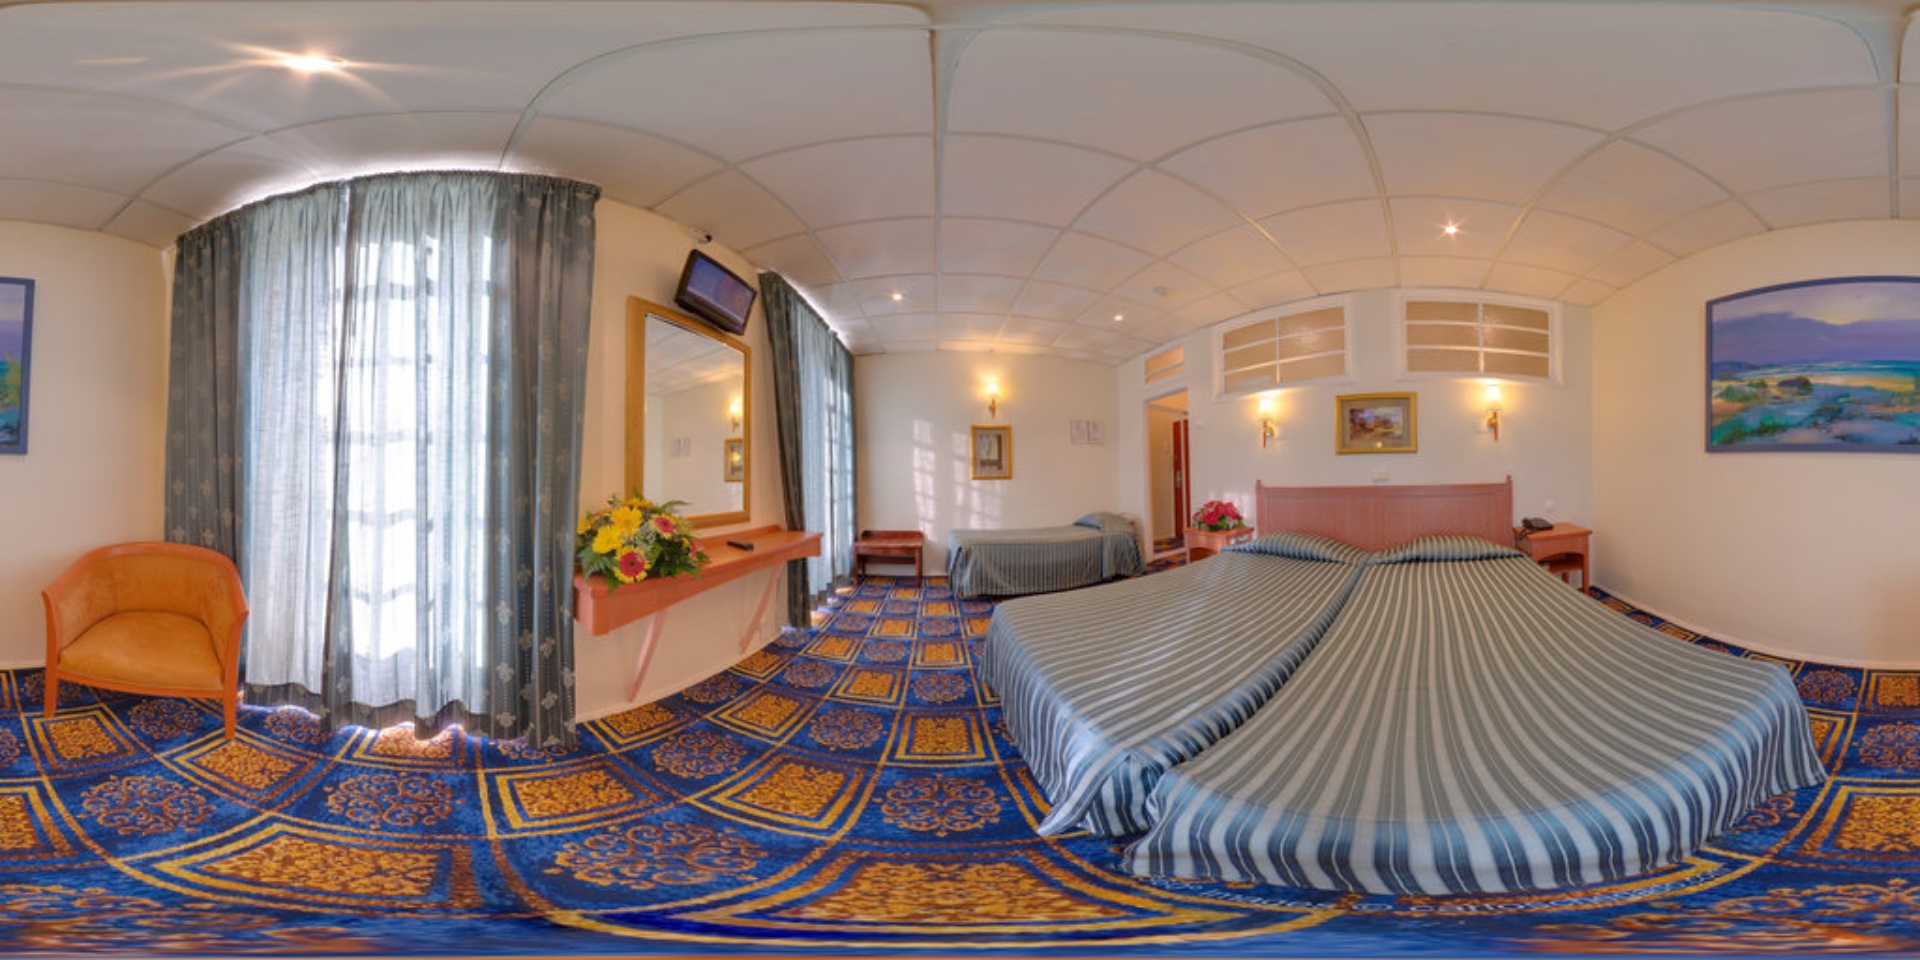
Referred object: the red flower vase on the bedside table

Referred object: the blue striped bedspread

Referred object: the armchair opposite the beds